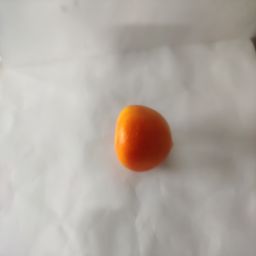
Crop: Tomato
Quality: Ripe